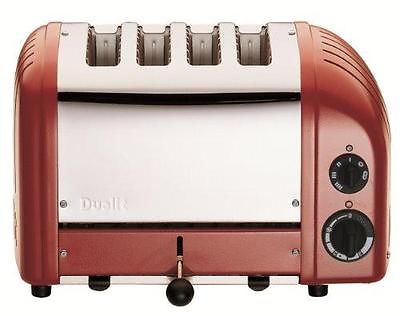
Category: toaster